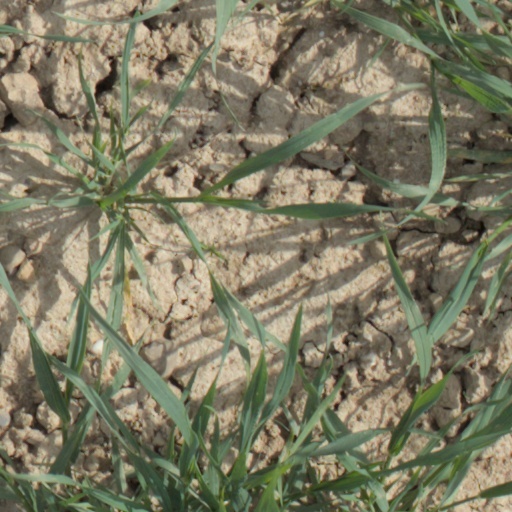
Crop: wheat